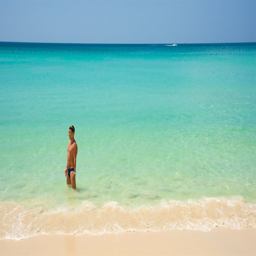
tourist attraction featuring a beach and a bay or harbor as well as an individual male